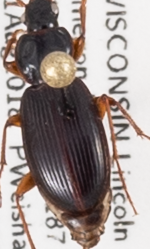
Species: Synuchus impunctatus
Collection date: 2018-08-21
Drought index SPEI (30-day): -0.864
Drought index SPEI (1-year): -0.46
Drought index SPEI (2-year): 1.186